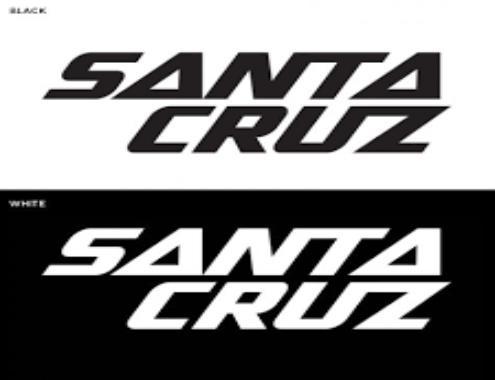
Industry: Sports